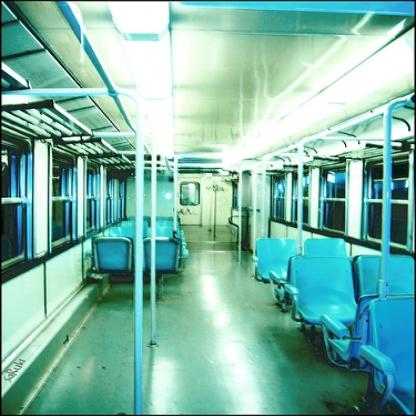
Scene: Indoor